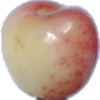
Label: Cherry Rainier 1